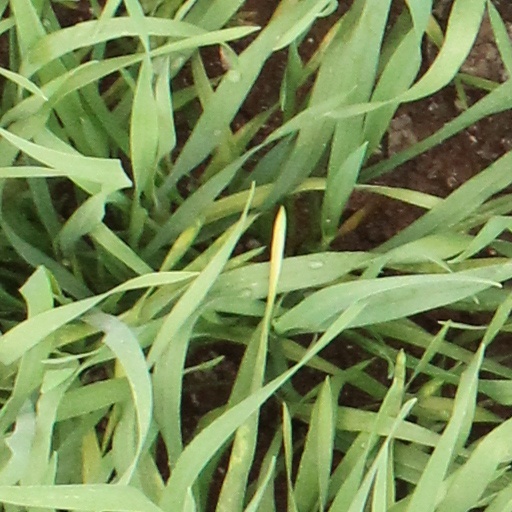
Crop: wheat